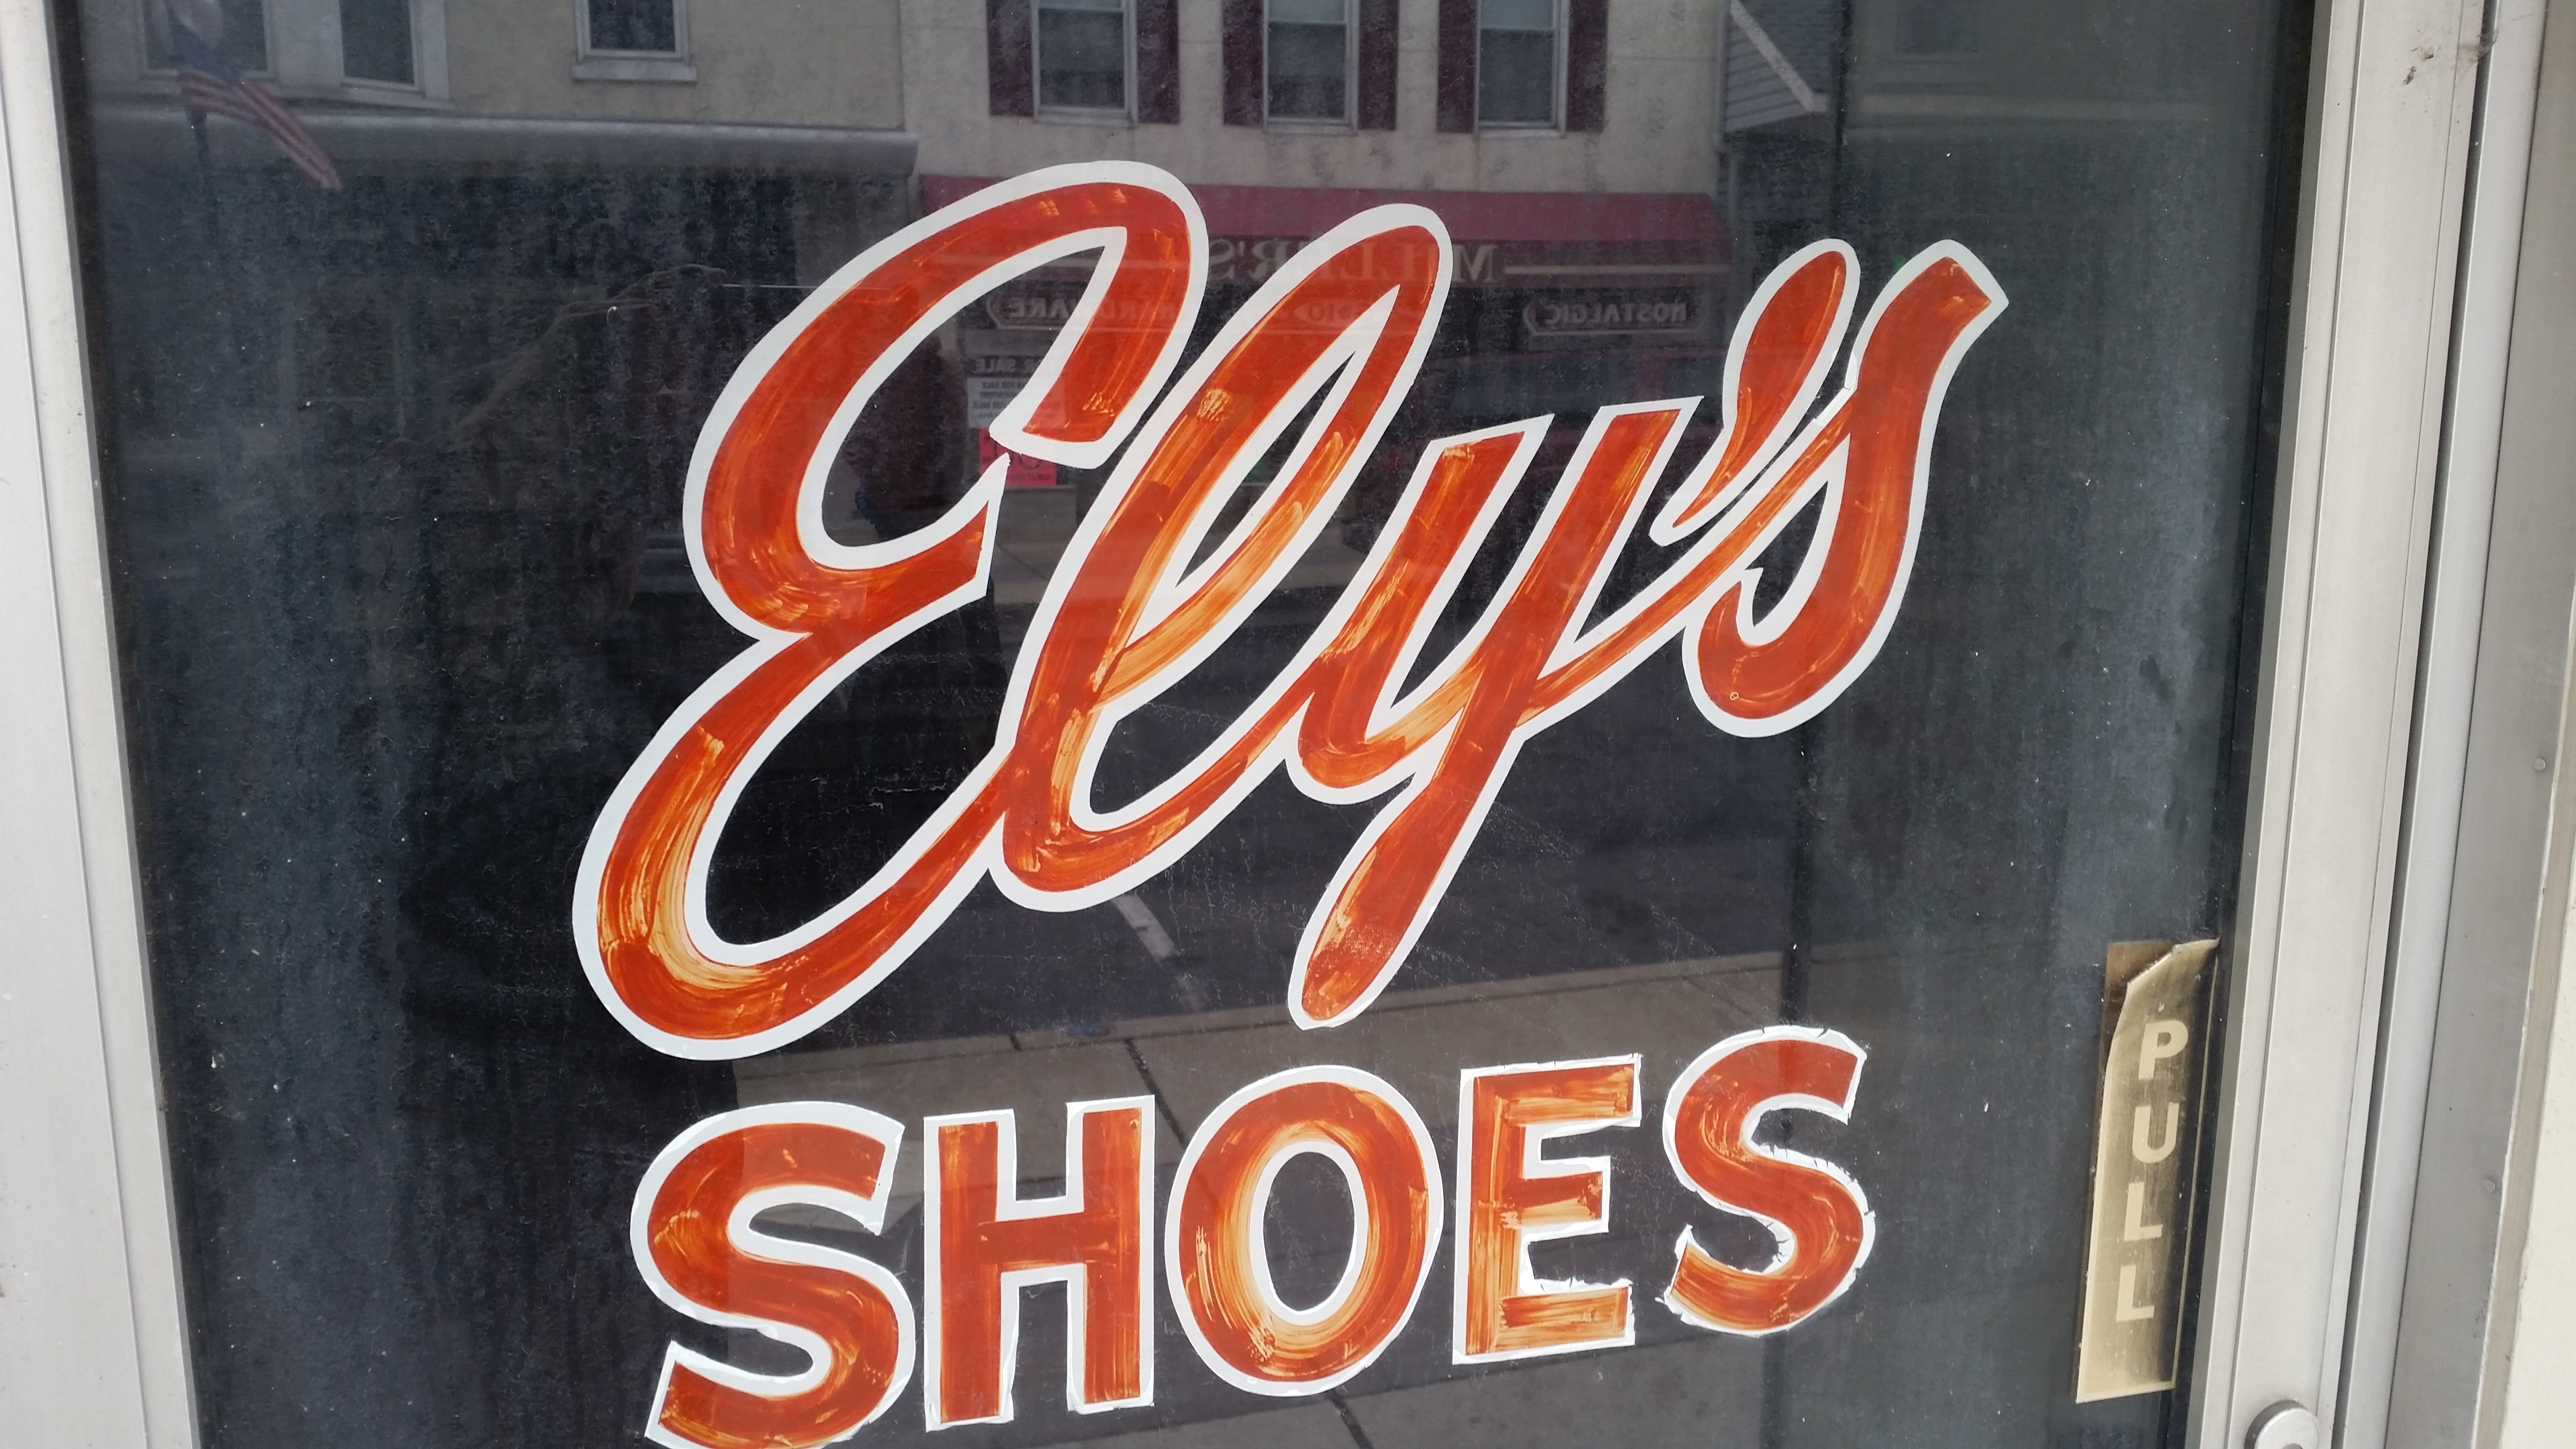
vintage, sign, drink, signage, hamburg, pa, soft drink